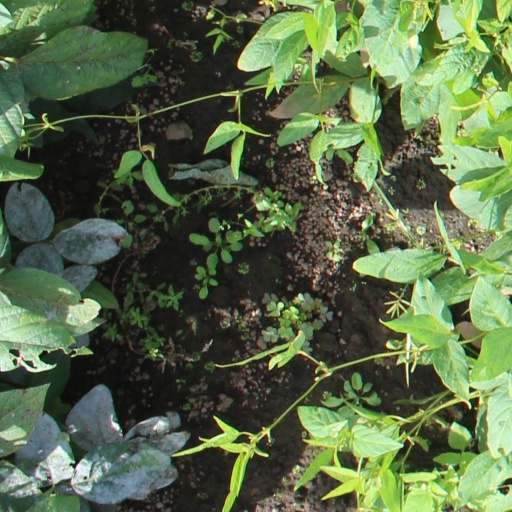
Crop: soybean